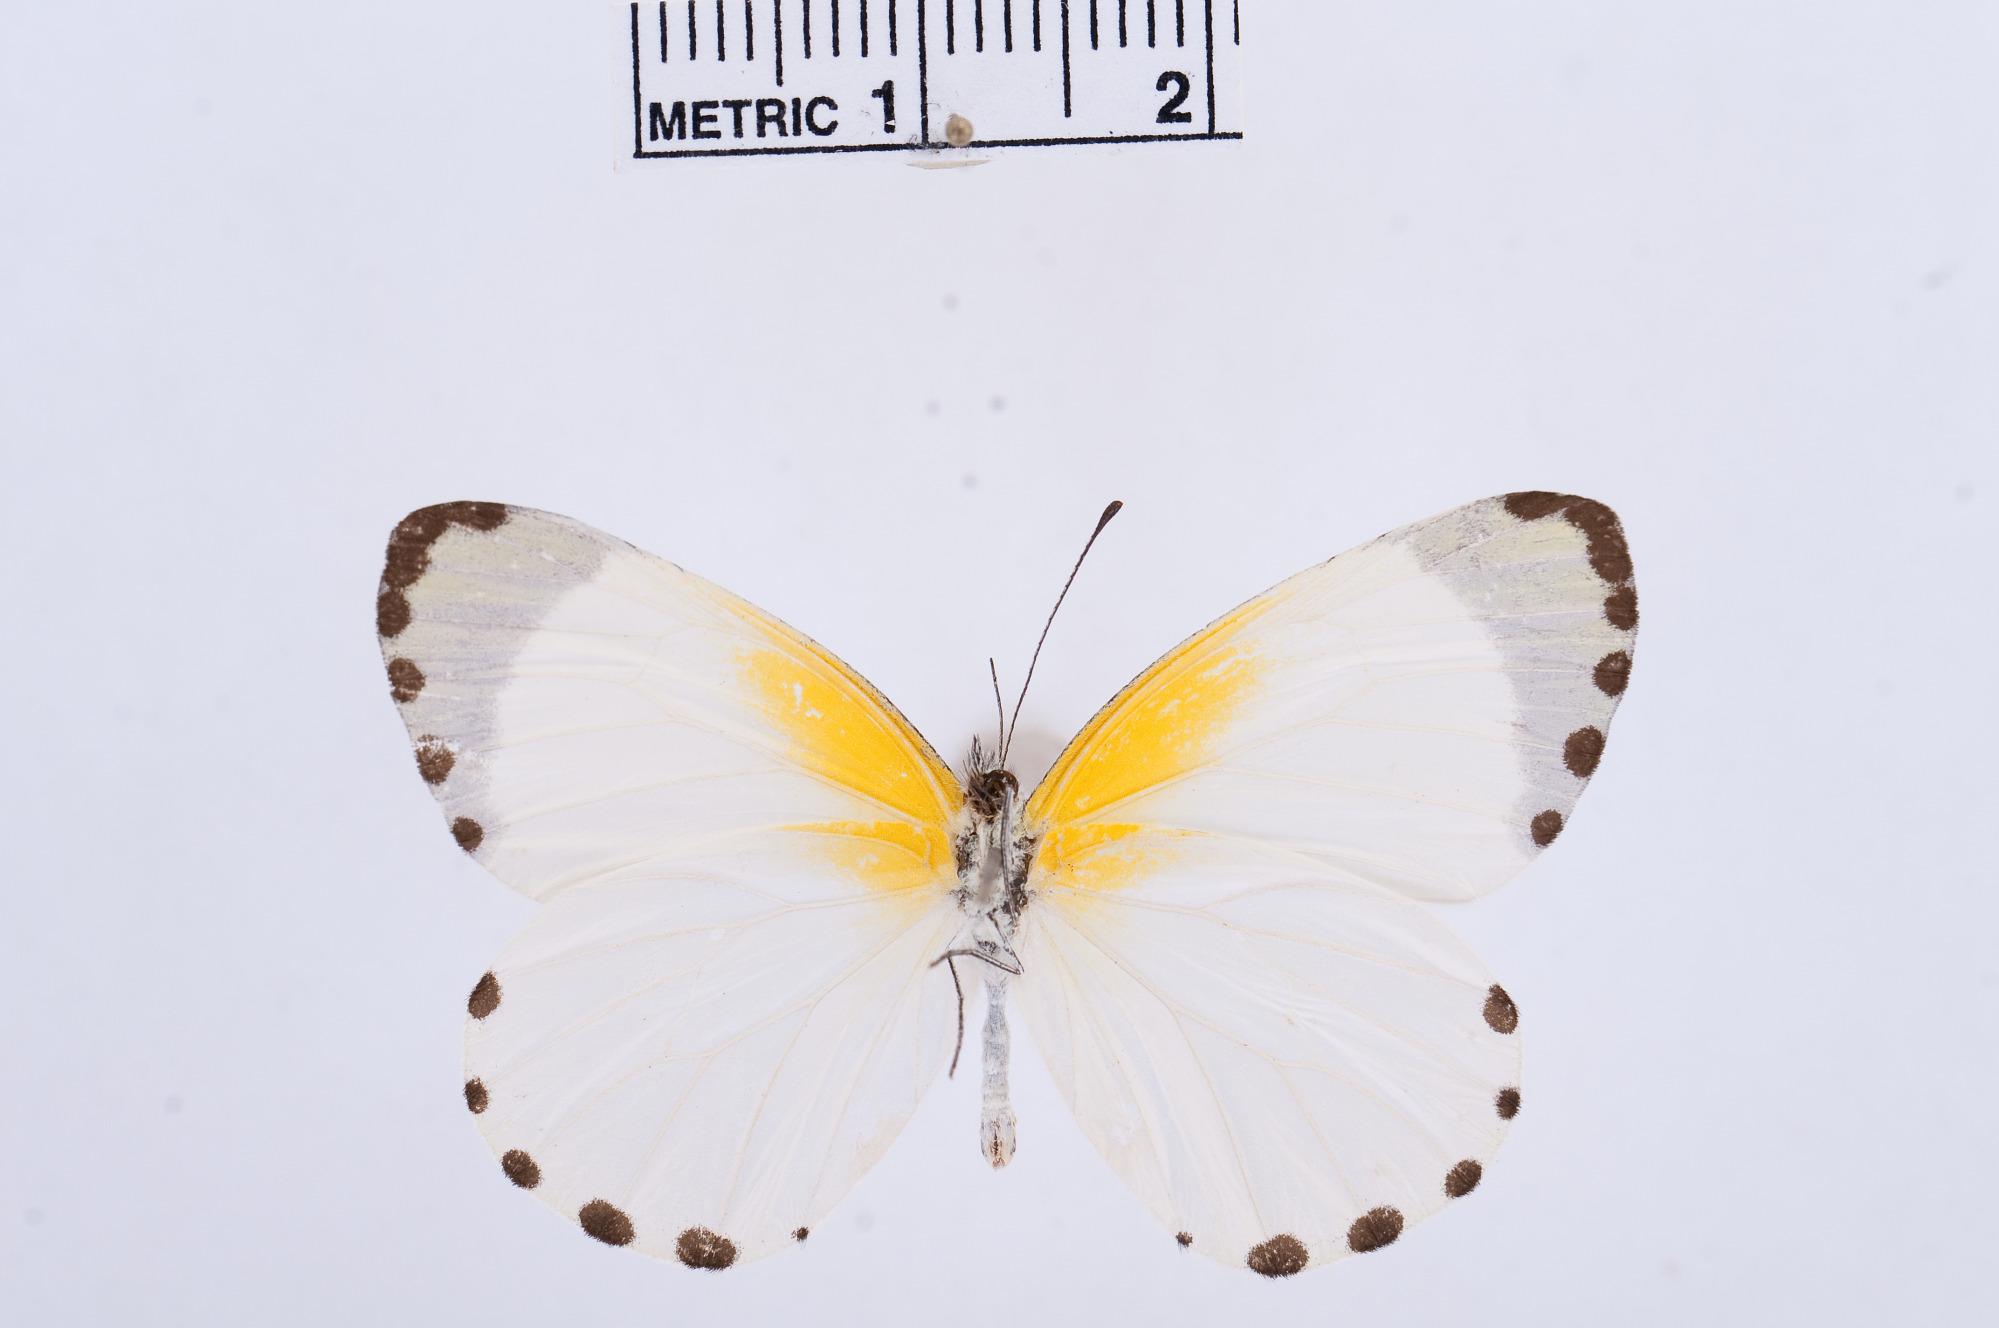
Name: Mylothris rhodope
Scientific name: Mylothris rhodope
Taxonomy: Animalia, Arthropoda, Hexapoda, Insecta, Lepidoptera, Pieridae, Pierinae